Nicole Fessel

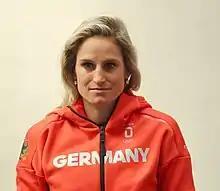
Nicole Fessel, 2018

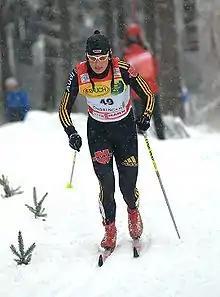
Nicole Fessel in Tour de Ski, 2010

Nicole Fessel (born 19 May 1983) is a German former cross-country skier who competed between 2000 and 2018. Her best World Cup finish was second twice (team sprint: 2009, 4 × 5 km relay: March 2010). Fessel's best individual finish was second in Switzerland in 2014.